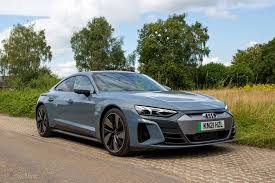
Label: noambulance